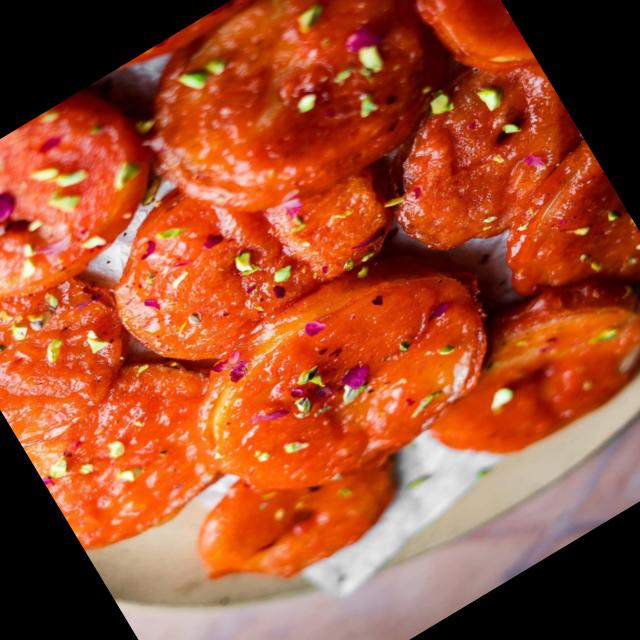
Dish: jalebi